Torah scroll

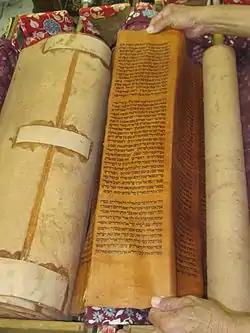
A 200-year-old Yemenite Torah scroll, on "gevil", from the Rambam Synagogue in Nahalat Ahim, Jerusalem. The "sofer" (scribe) was from the Sharabi family.

According to halakha (Jewish law), a Torah scroll is a copy of the Hebrew text of the Torah handwritten on special types of parchment by using a quill or another permitted writing utensil, dipped in ink. Producing a Torah scroll fulfills one of the 613 commandments.